Christian Ried

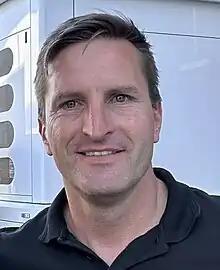
Ried in 2023

Christian Ried (born 24 February 1979) is a German former racing driver and the team principal of Proton Competition. He last competed in the FIA World Endurance Championship, racing for Iron Lynx in the #61 Mercedes-AMG GT3.